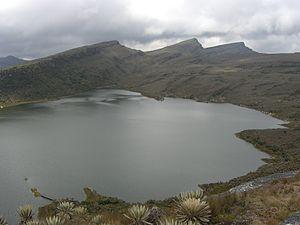
Le lac Chisaca est un lac de barrage situé dans le District capital de Bogota, en Colombie.
Le paramo de Sumapaz est un paramo situé en Colombie.
Sumapaz est le 20ᵉ district situé au sud et centre-sud de Bogota, la capitale de la Colombie. C'est un páramo protégé par le décret 2811 de 1874, montant jusqu'à 4 000 m d'altitude. Sa superficie est de 780,96 km² et sa population de 2 478 habitants. Sa mairie est curieusement située très en dehors de Sumapaz.
Le parc national naturel de Sumapaz est un parc national situé dans la Cordillère Orientale et réparti sur les départements de Cundinamarca, Meta et Huila, en Colombie. Il est considéré comme le plus grand écosystème paramo du monde. Il fut créé en 1977 en raison de son importance en tant que réserve de biodiversité et de ses ressources en eau douce pour la région la plus densément peuplée du pays, la savane de Bogota.
Les aires protégées de Colombie sont gérées par le Sistema Nacional de Áreas Protegidas ou SINAP.